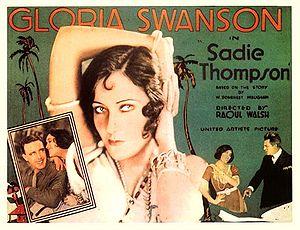
Faiblesse humaine est un film américain muet réalisé par Raoul Walsh, sorti en 1928.